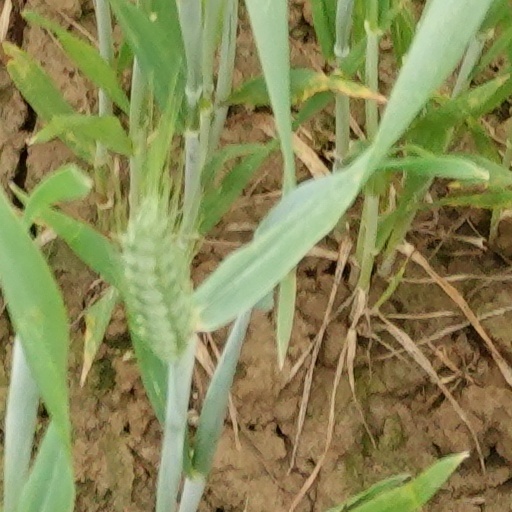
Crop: wheat